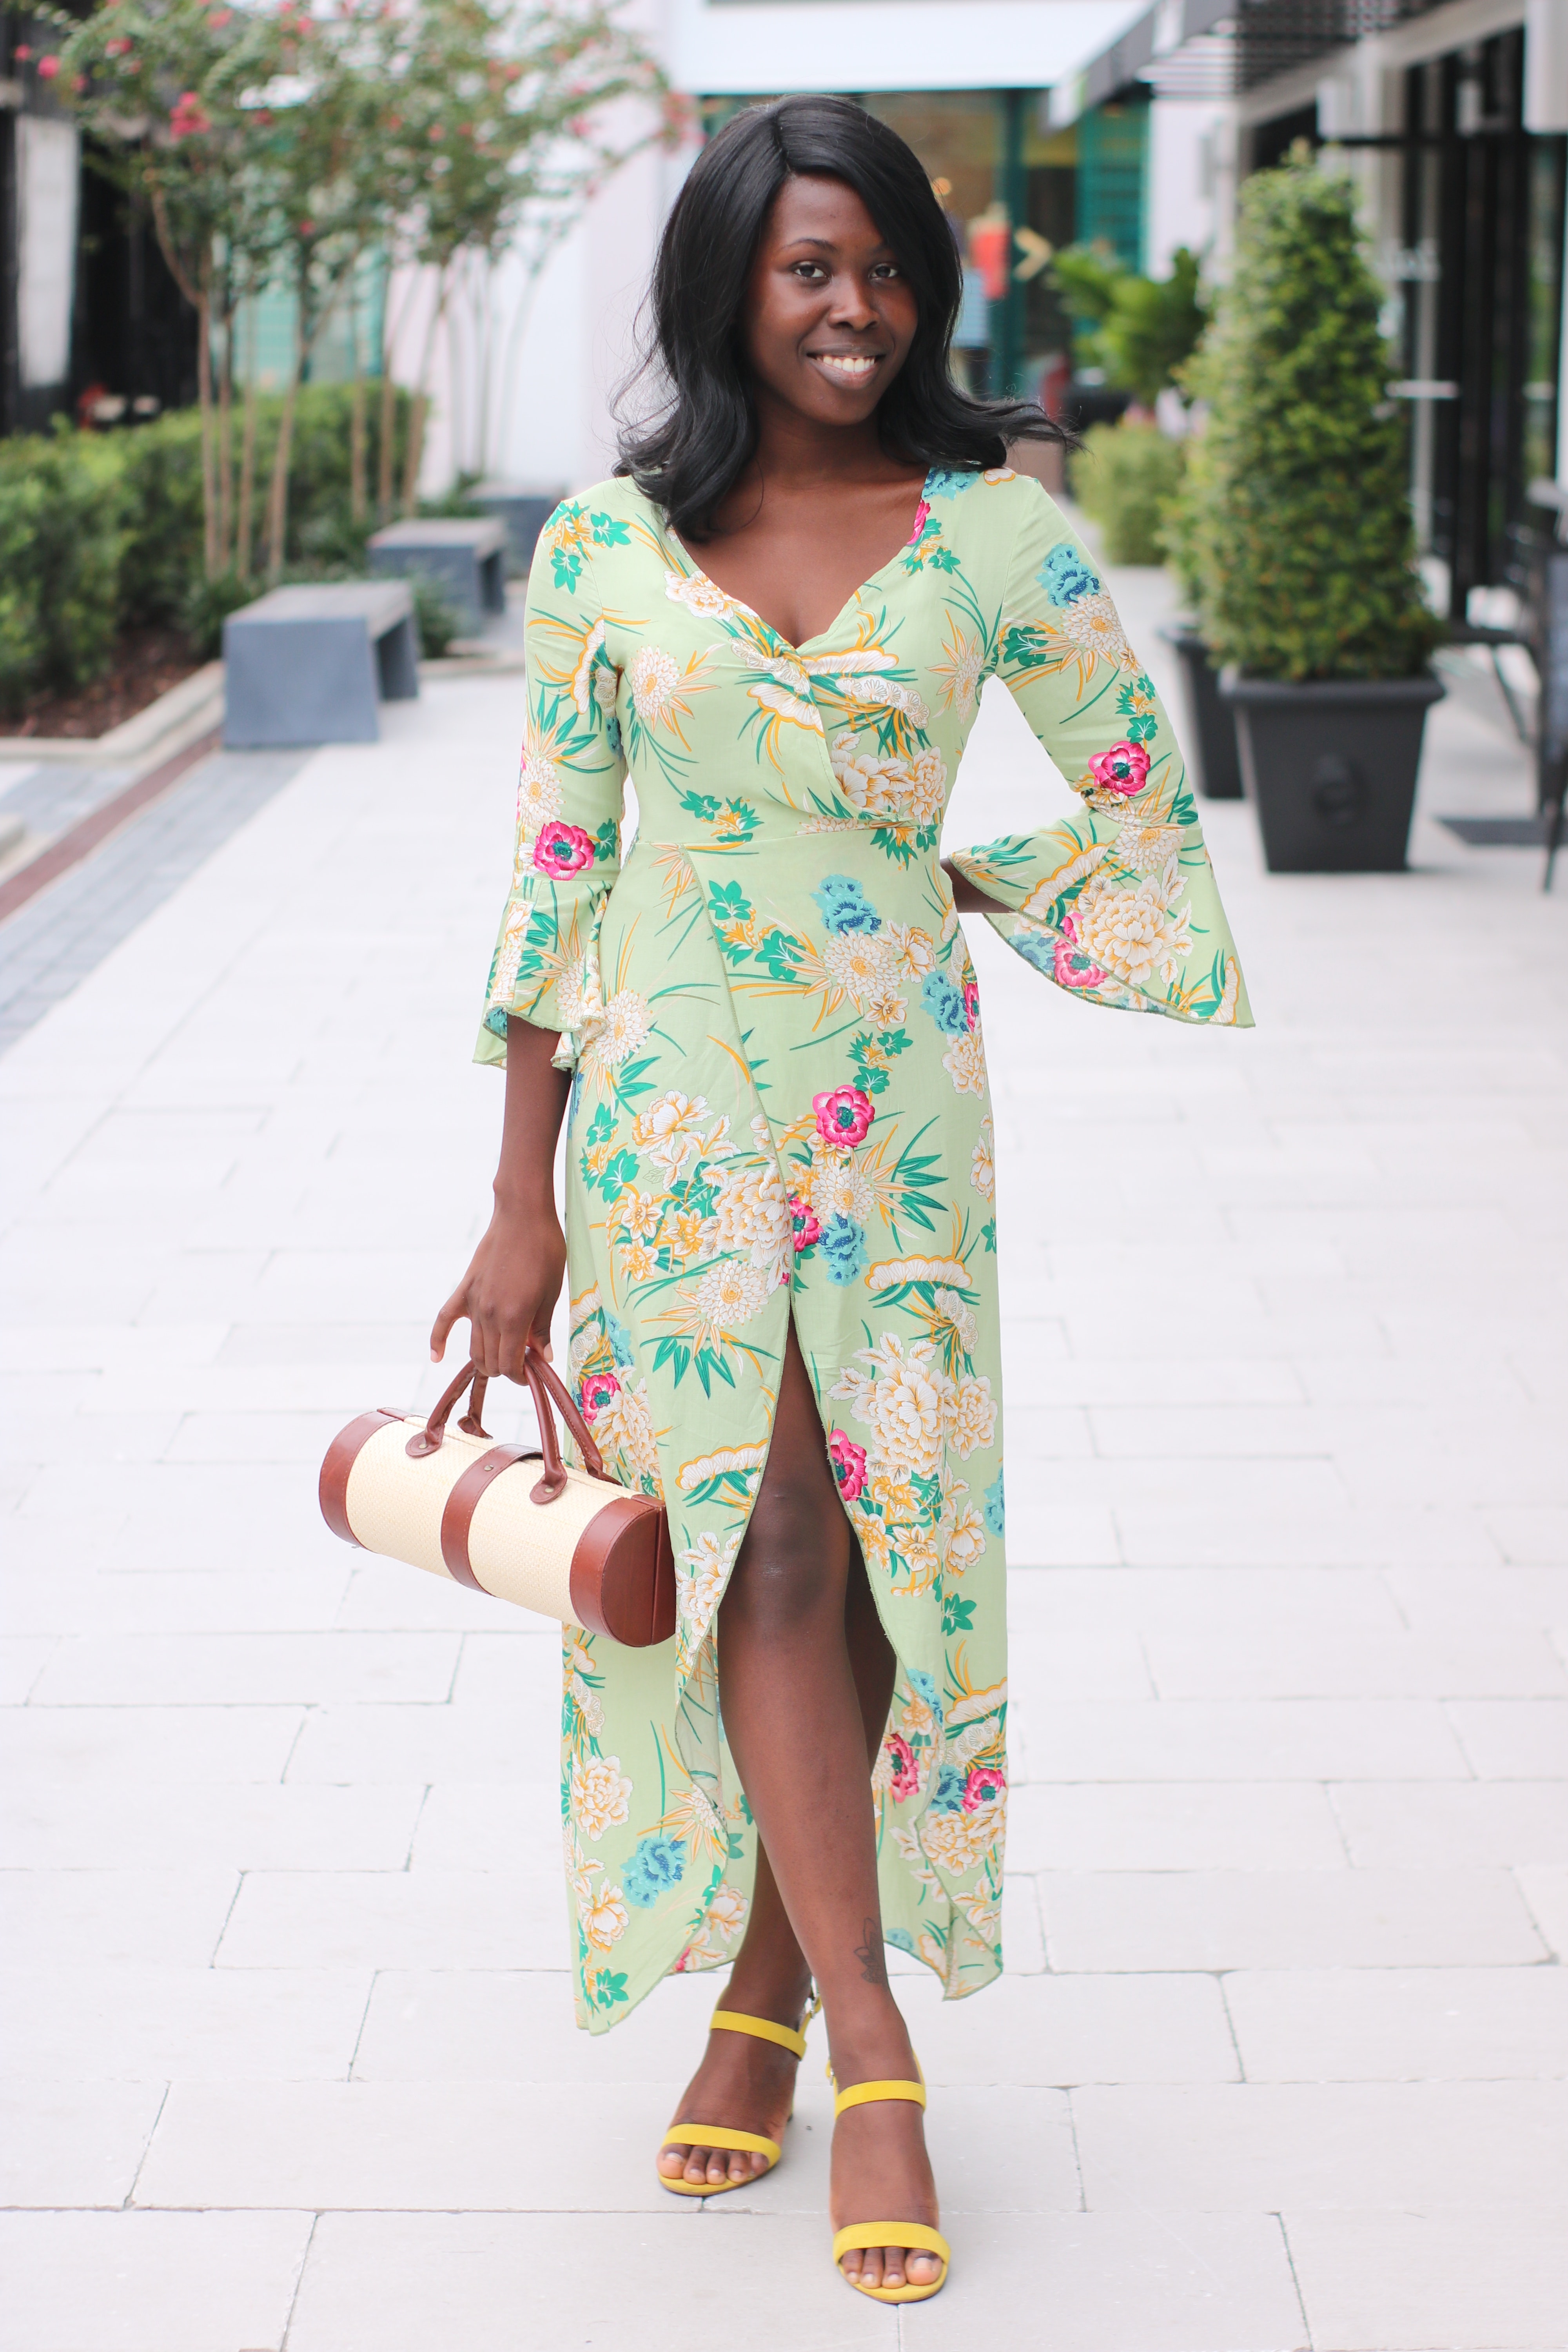
clothing, fashion model, shoulder, fashion, dress, costume, girl